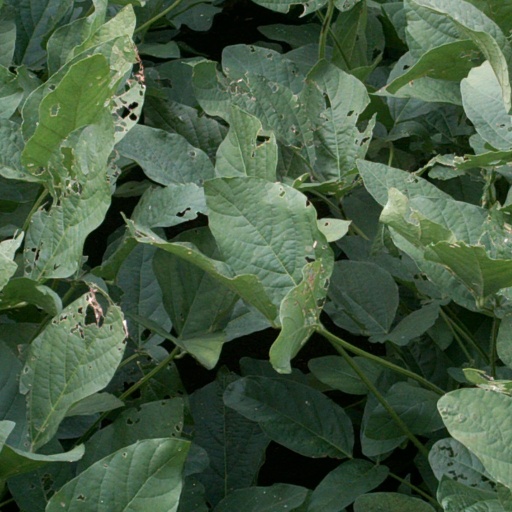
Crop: soybean